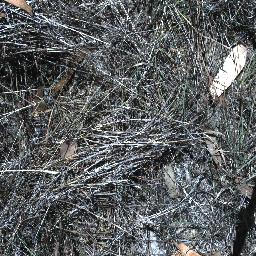
Label: negative